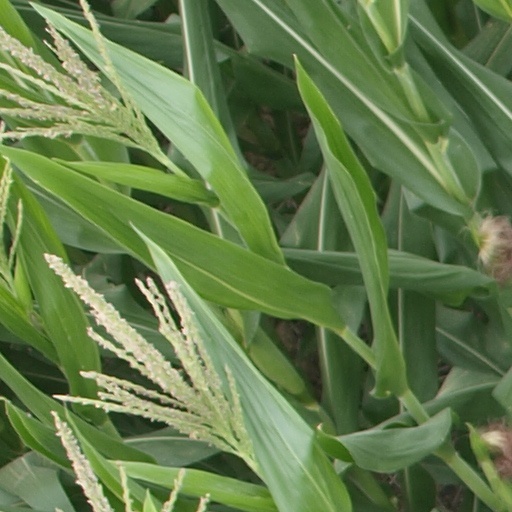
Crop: maize; corn